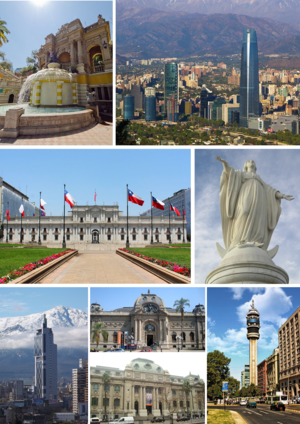
Santiago ou Santiago du Chili [sɑ̃.tja.ɡo.dy.ʃi.li] est la capitale du Chili, pays d'Amérique latine. Elle est située dans la Vallée Centrale. Ses habitants s’appellent les Santiagois.